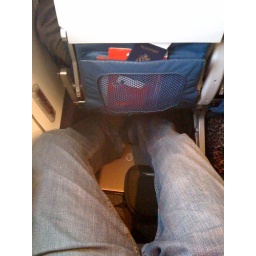
When you're over 6ft tall, exit row seats on planes rock